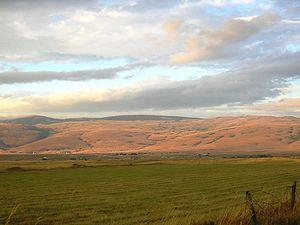
Glamoč est une ville et une municipalité de Bosnie-Herzégovine située dans le canton 10 et dans la Fédération de Bosnie-et-Herzégovine. Selon les premiers résultats du recensement bosnien de 2013, la ville intra muros compte 1 969 habitants et la municipalité 4 038.